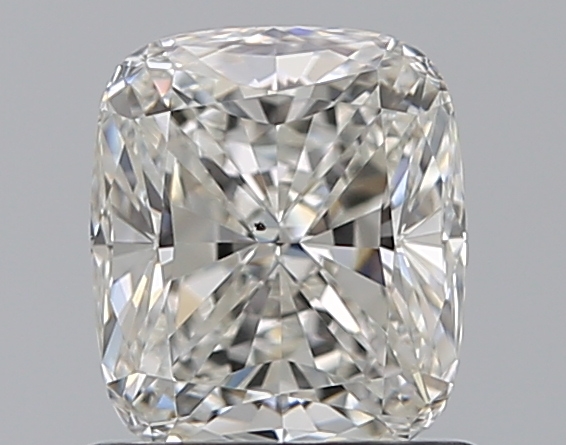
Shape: cushion
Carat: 1
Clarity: VS2
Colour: G
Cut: EX
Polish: EX
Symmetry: VG
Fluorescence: N
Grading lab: GIA
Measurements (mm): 6.13 x 5.32 x 3.62